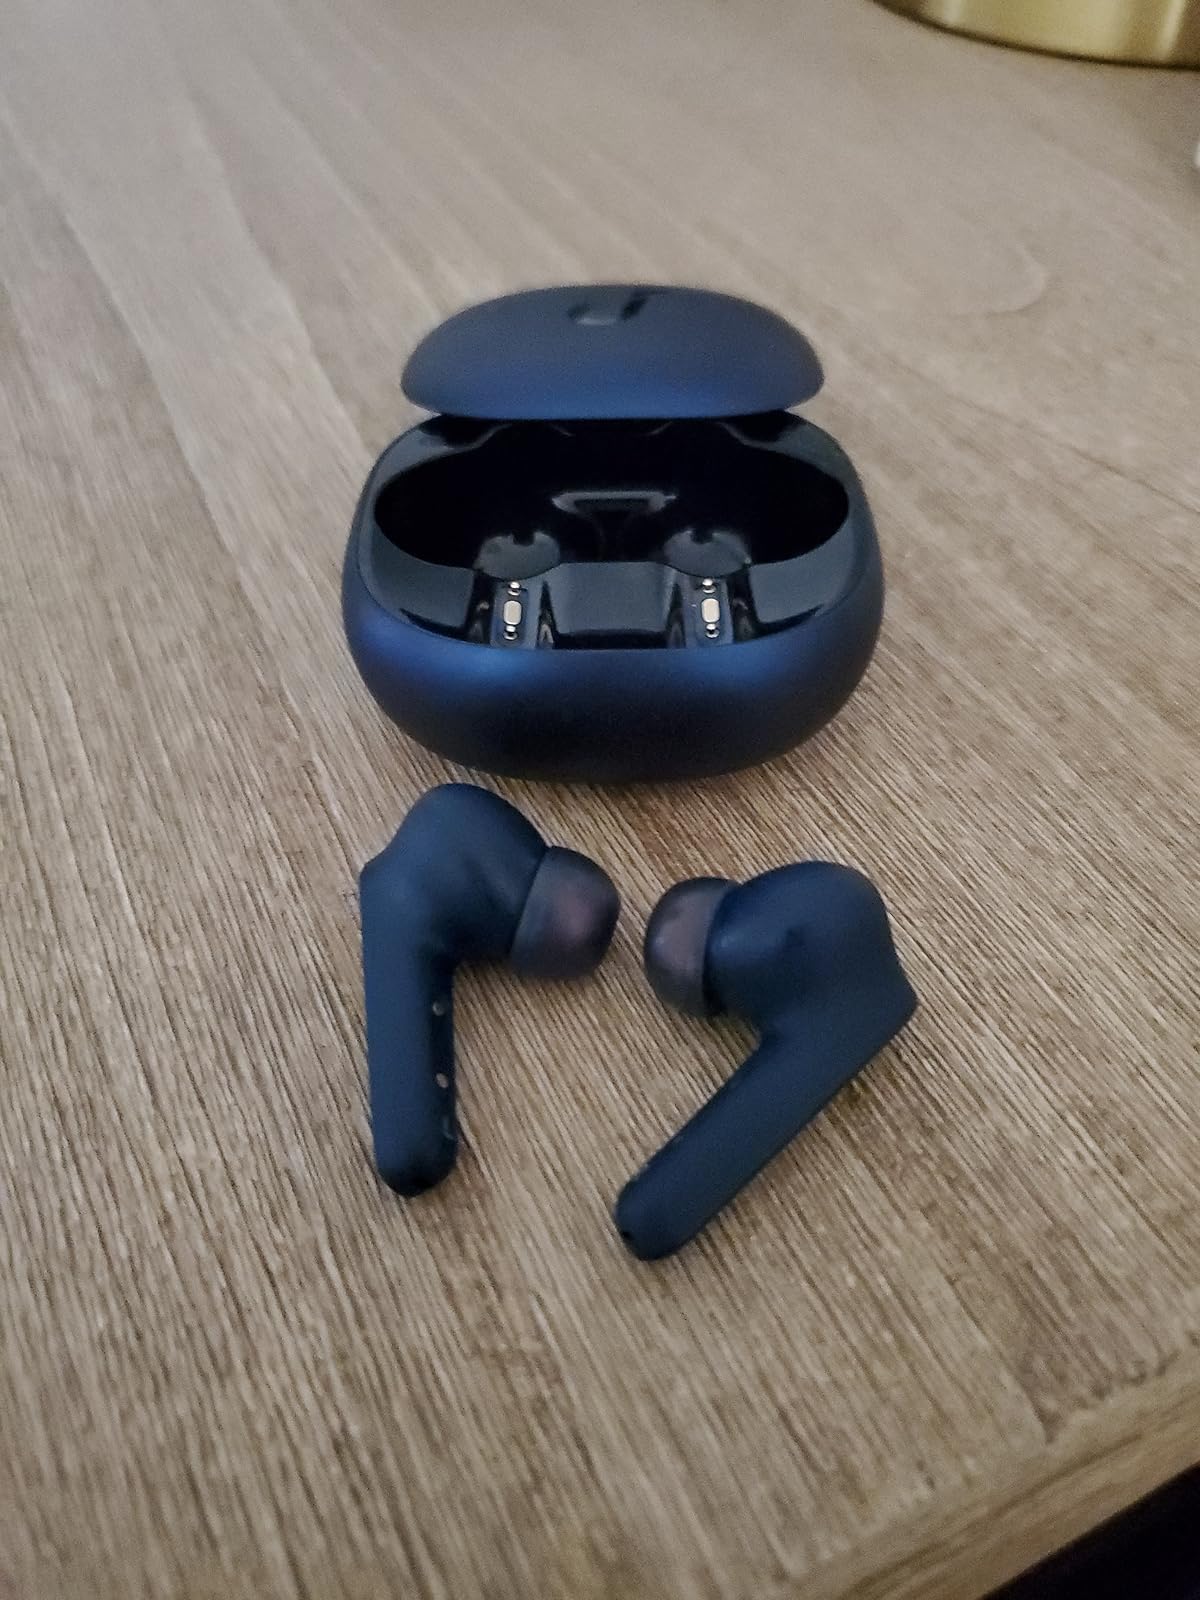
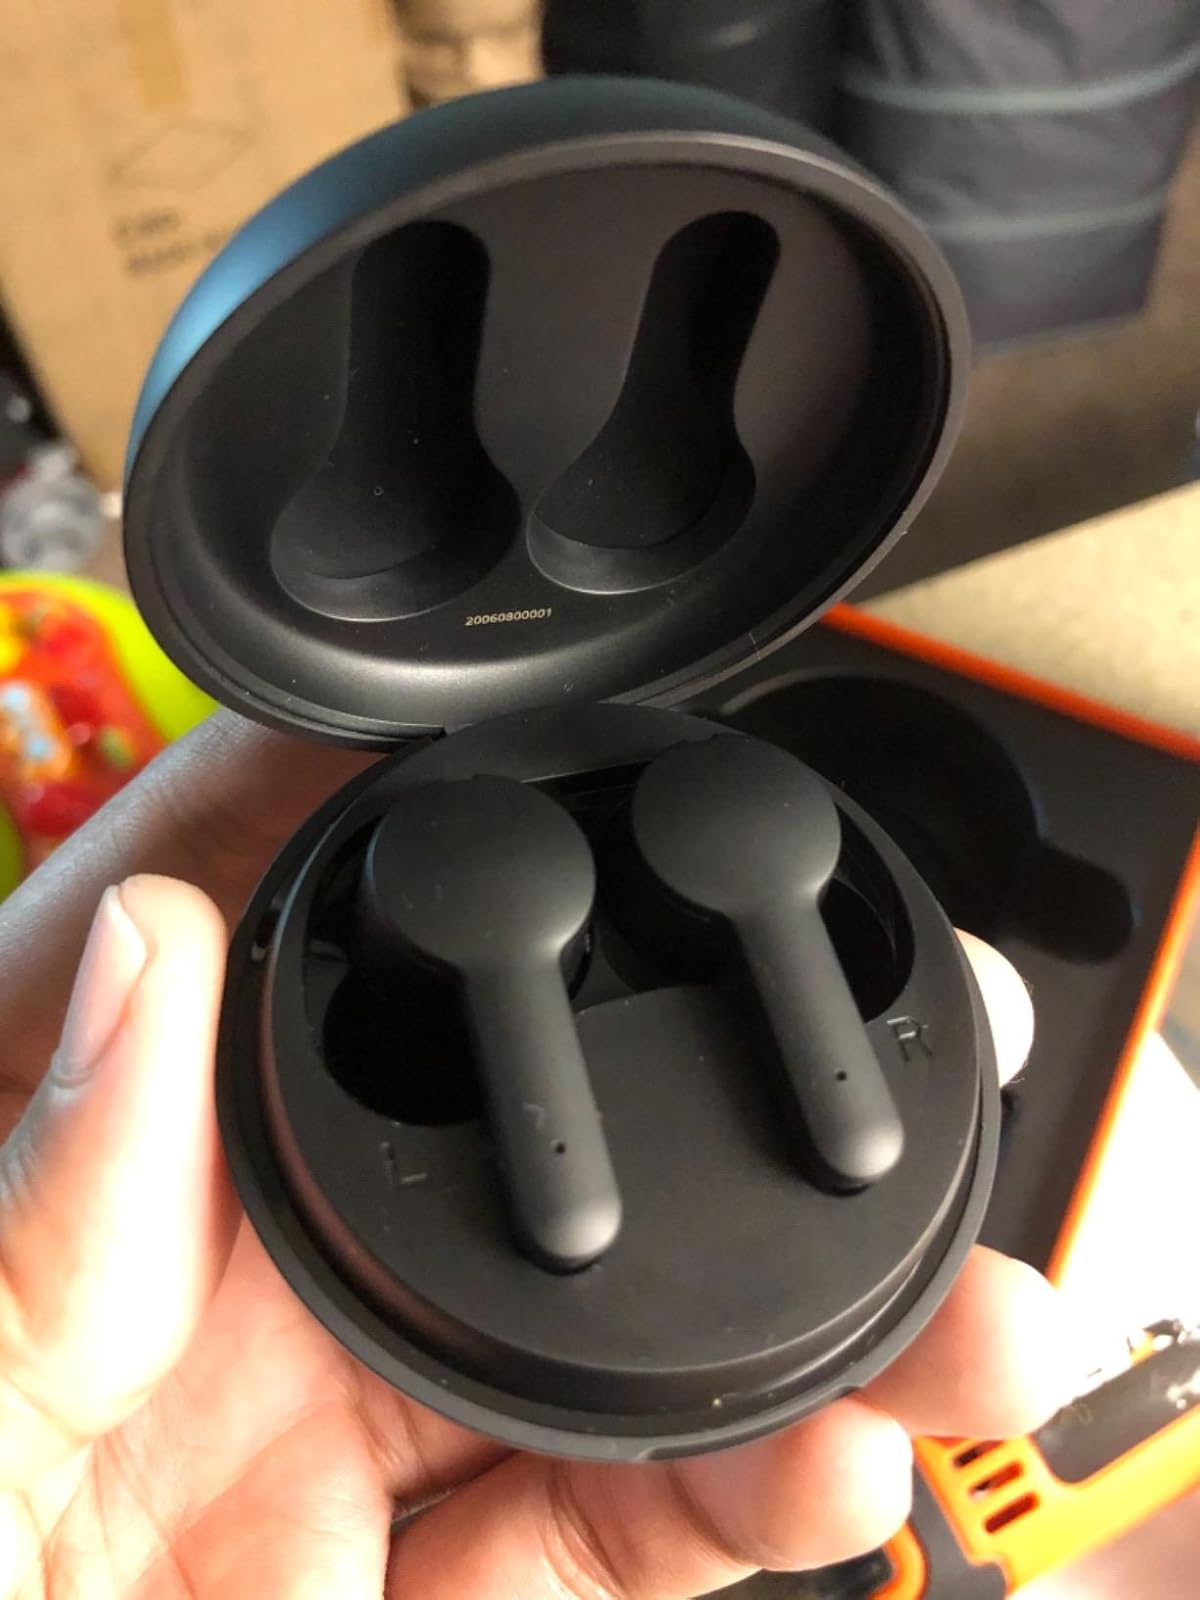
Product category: earbuds
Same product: no